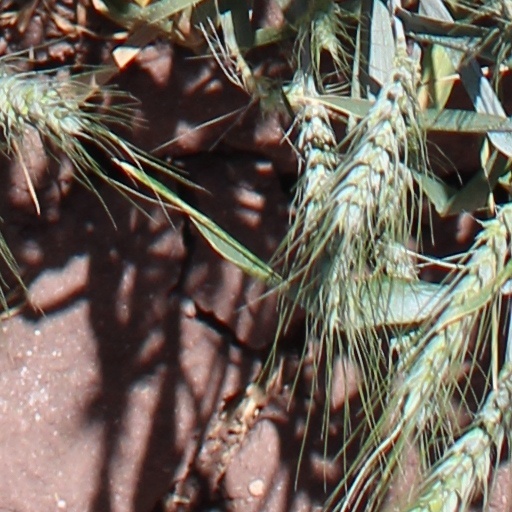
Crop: wheat